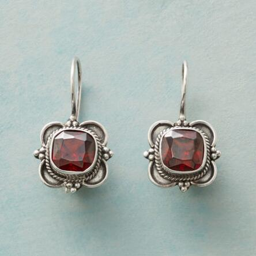
fiery nature is boosted by the intricate setting of our lovely , oxidized sterling silver earrings .